Rest Stop (film)

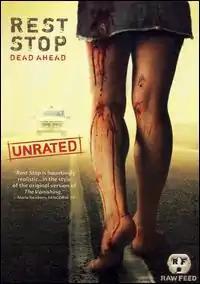
DVD cover

Rest Stop, also known as Rest Stop: Dead Ahead, is the first direct-to-video horror film released by Warner Studios' Raw Feed imprint on October 17, 2006. It was written and directed by John Shiban.